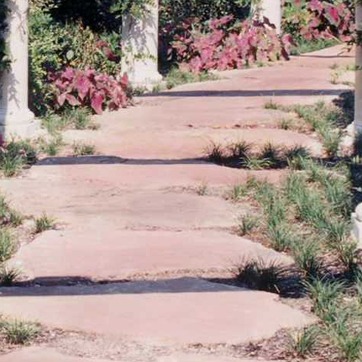
Material: stone